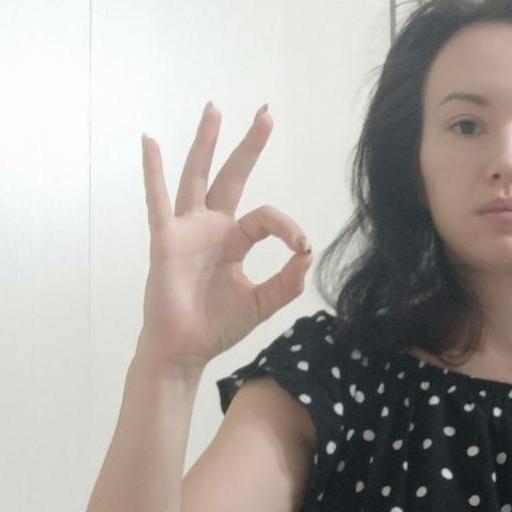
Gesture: ok